Ernst Kyburz

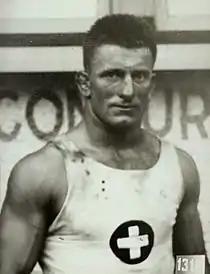
Kyburz at the 1928 Olympics

Ernst Kyburz (14 August 1898 – 16 October 1983) was a Swiss freestyle wrestler who won gold medals at the 1928 Summer Olympics and 1931 European Championships in the middleweight category.